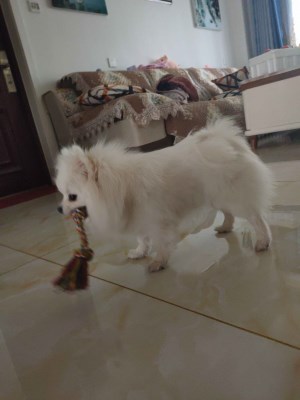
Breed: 1936-n000005-Pomeranian